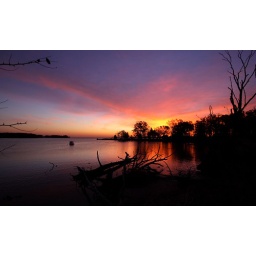
A sunrise over an area of Hurricane Isabel beach erosion lights up the trees left standing.